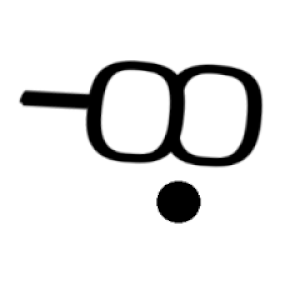
Esquisse ultra-minimaliste du personnage Dogbert dans Dilbert de Scott Adams.
La bande dessinée américaine Dilbert de Scott Adams emploie de nombreux personnages stéréotypés.